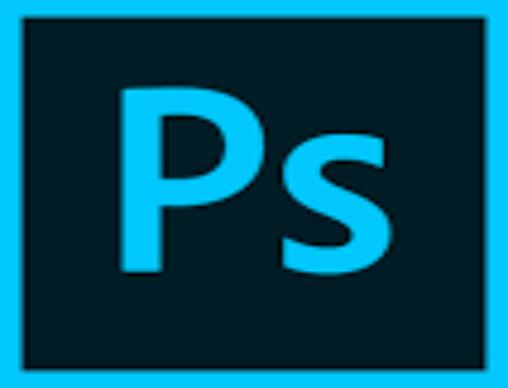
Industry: Others